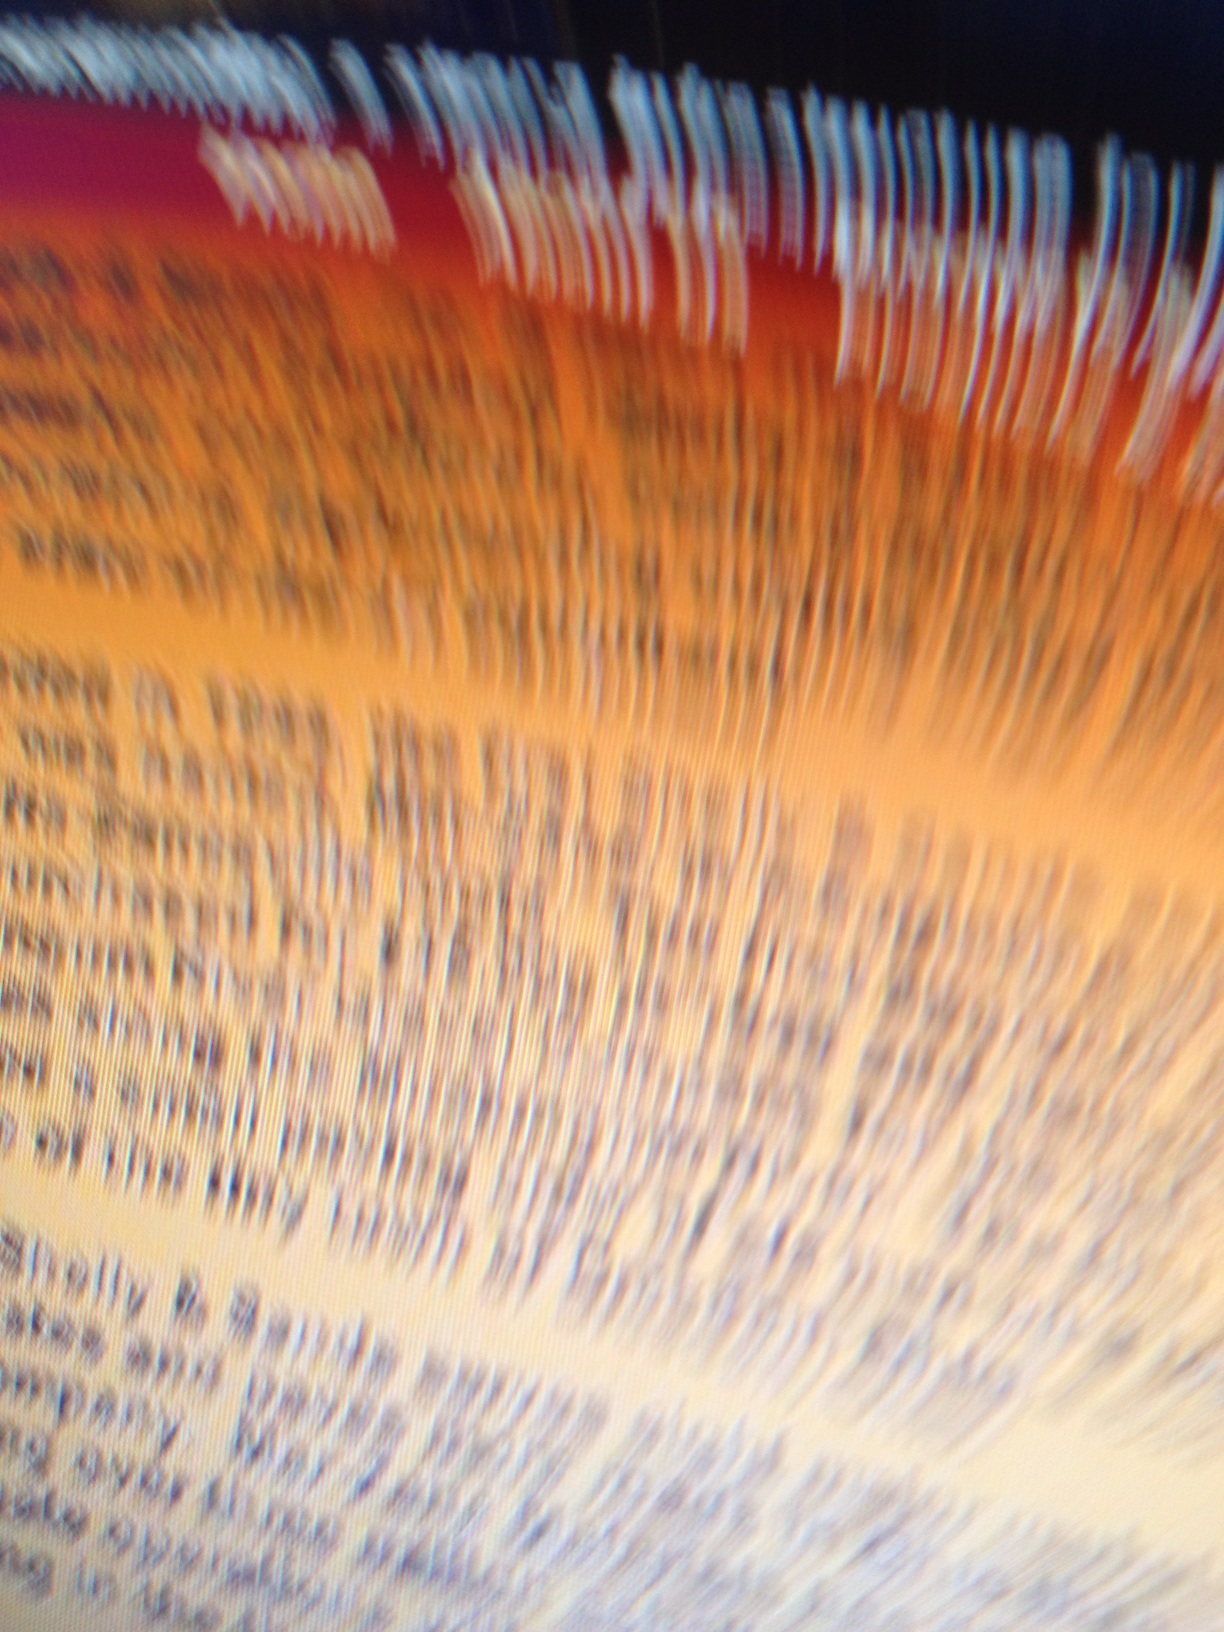Question: Yes, this is a corporate website that is Flash-based and not accessible. I need to know the type of business this company is in, its information, and company history. Thank you.
Answer: unanswerable